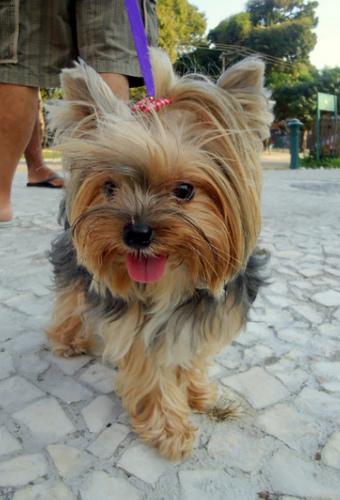
Breed: yorkshire terrier